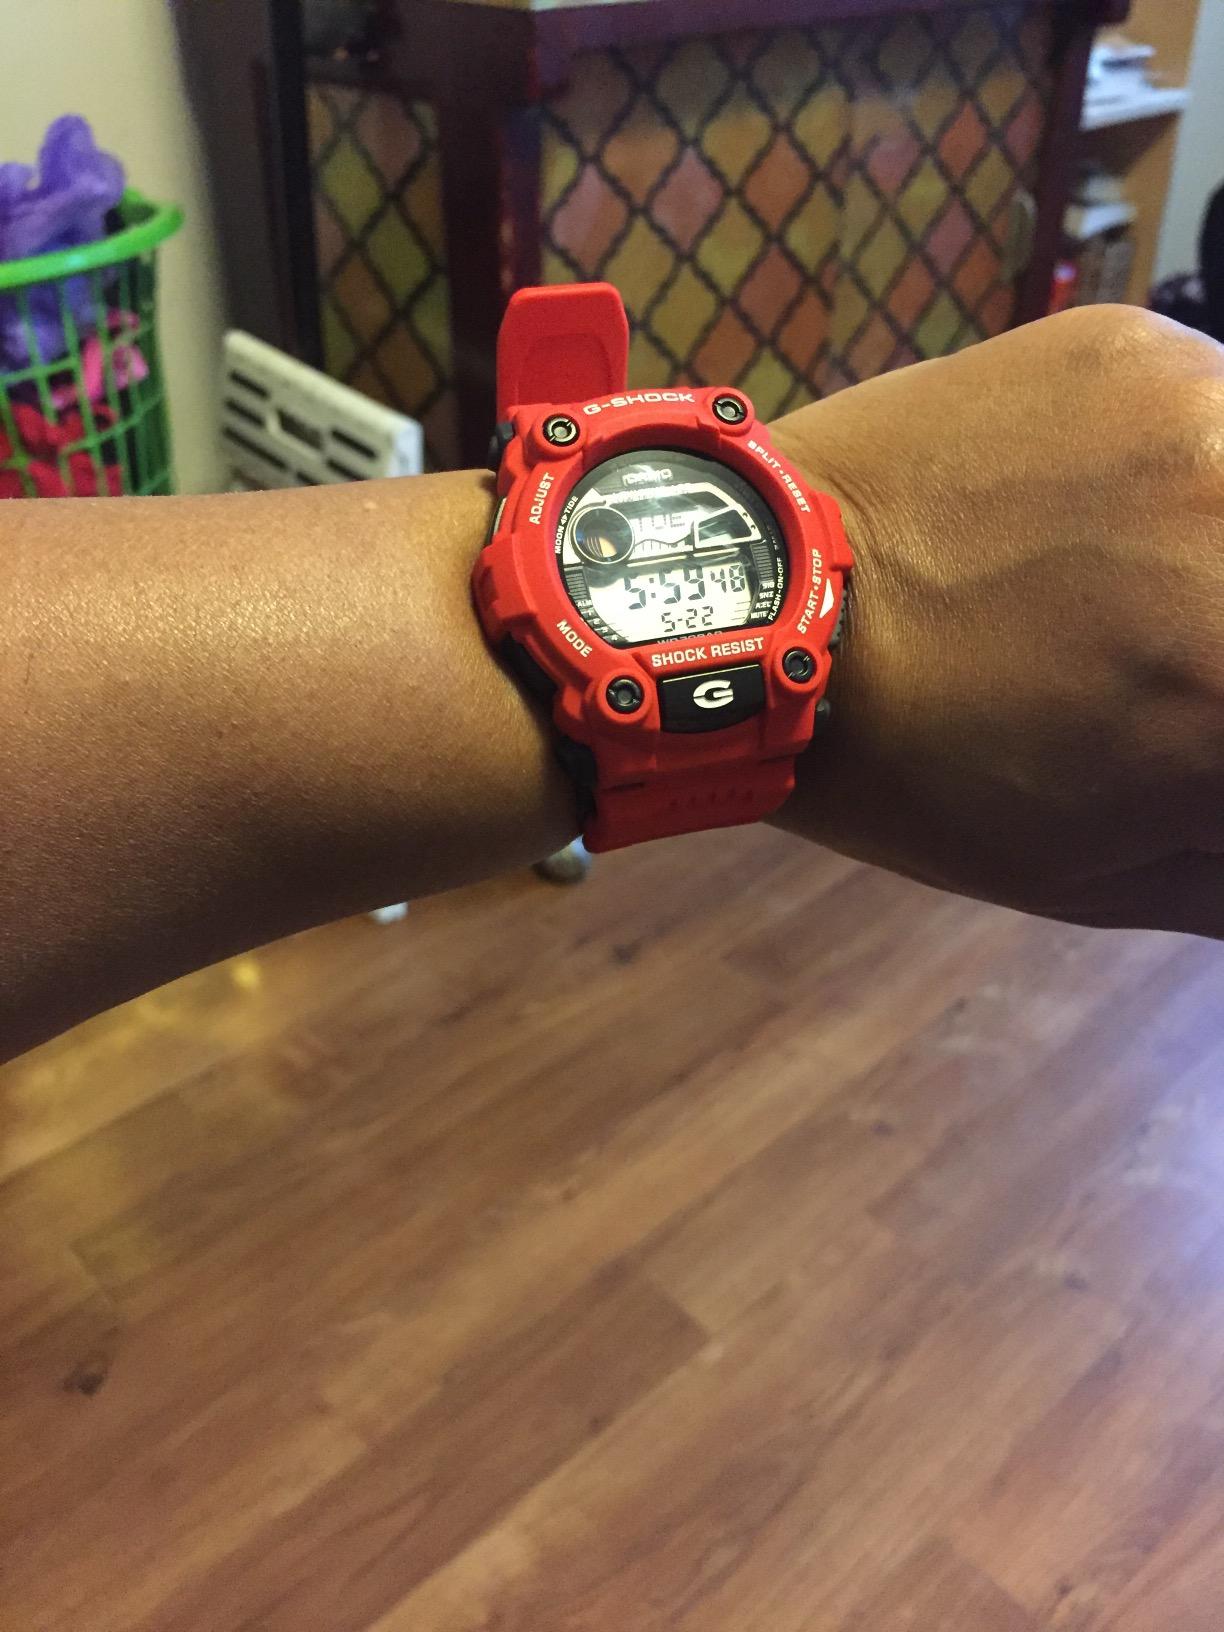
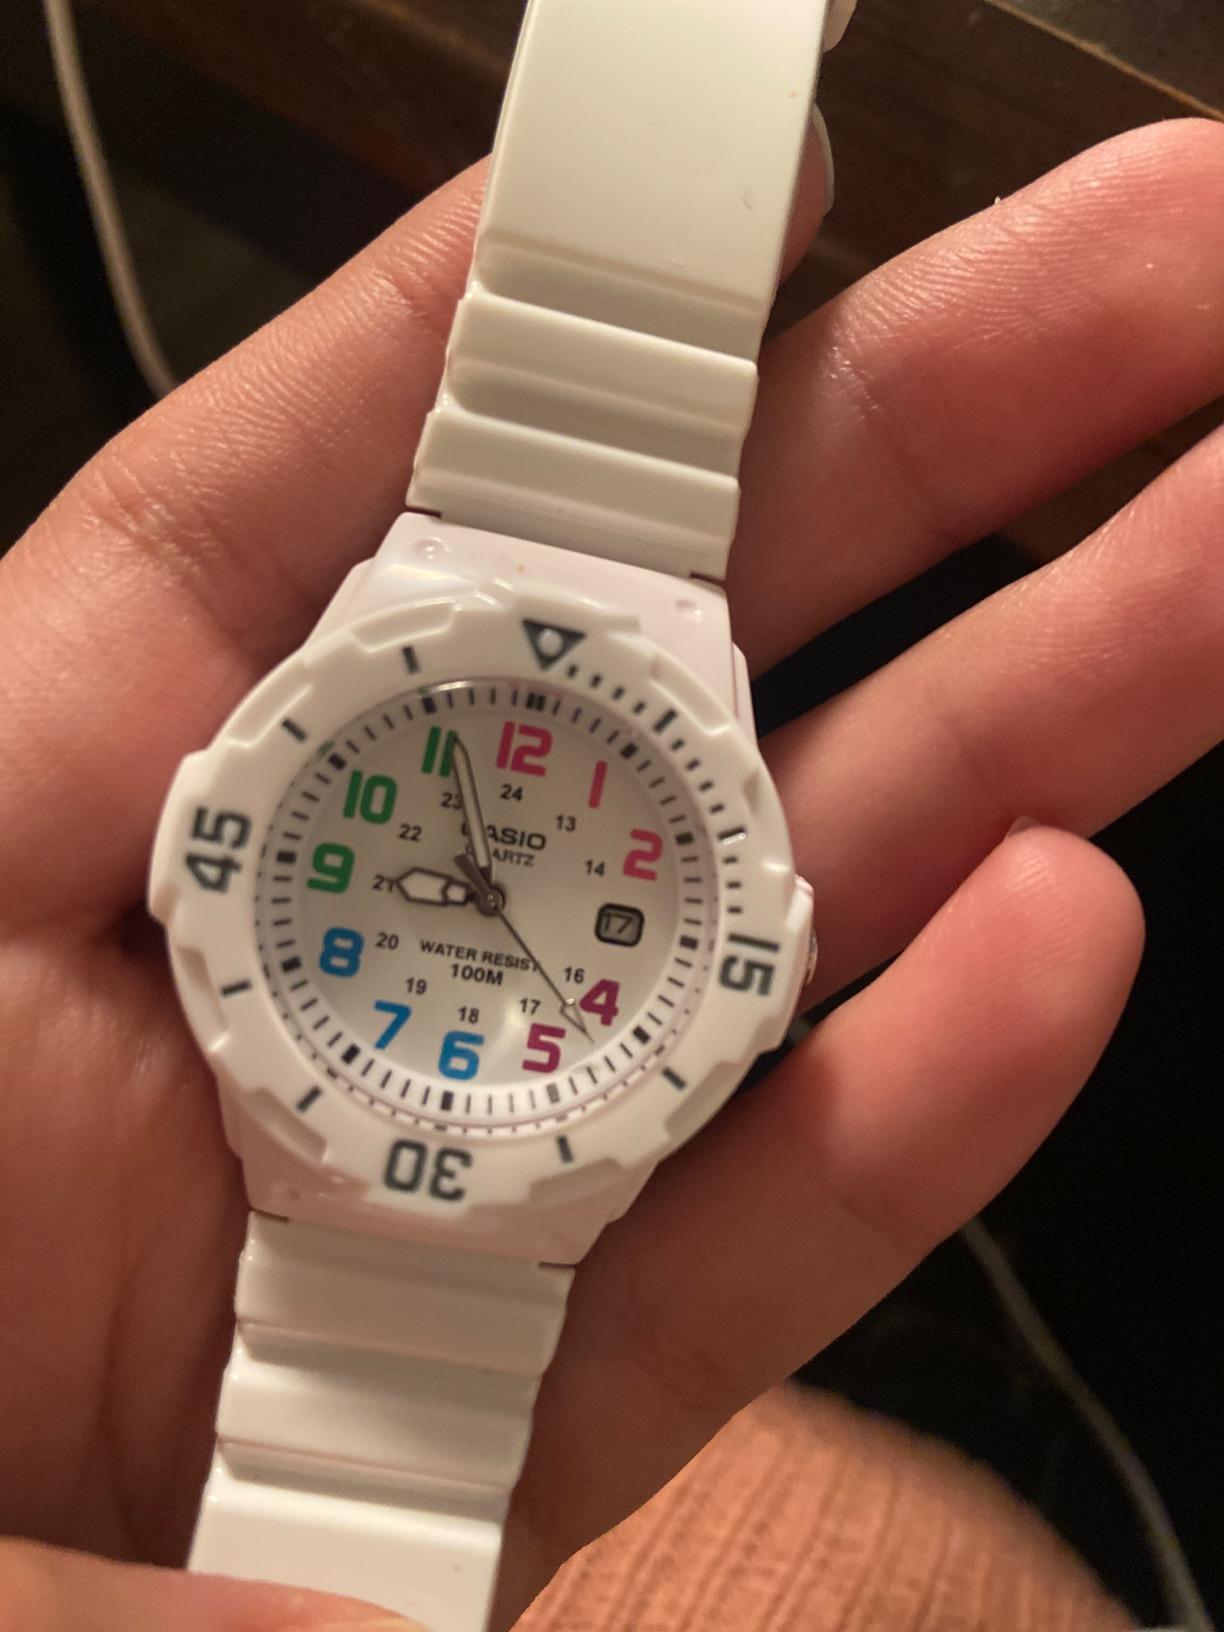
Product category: accessories_watch
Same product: no